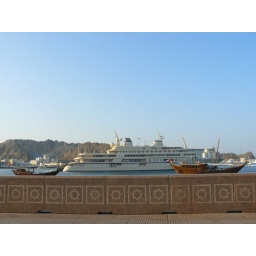
The Sultan's yacht with traditional wooden boats, called dhows, in the foreground. Taken from the road along the Mutrah Corniche.